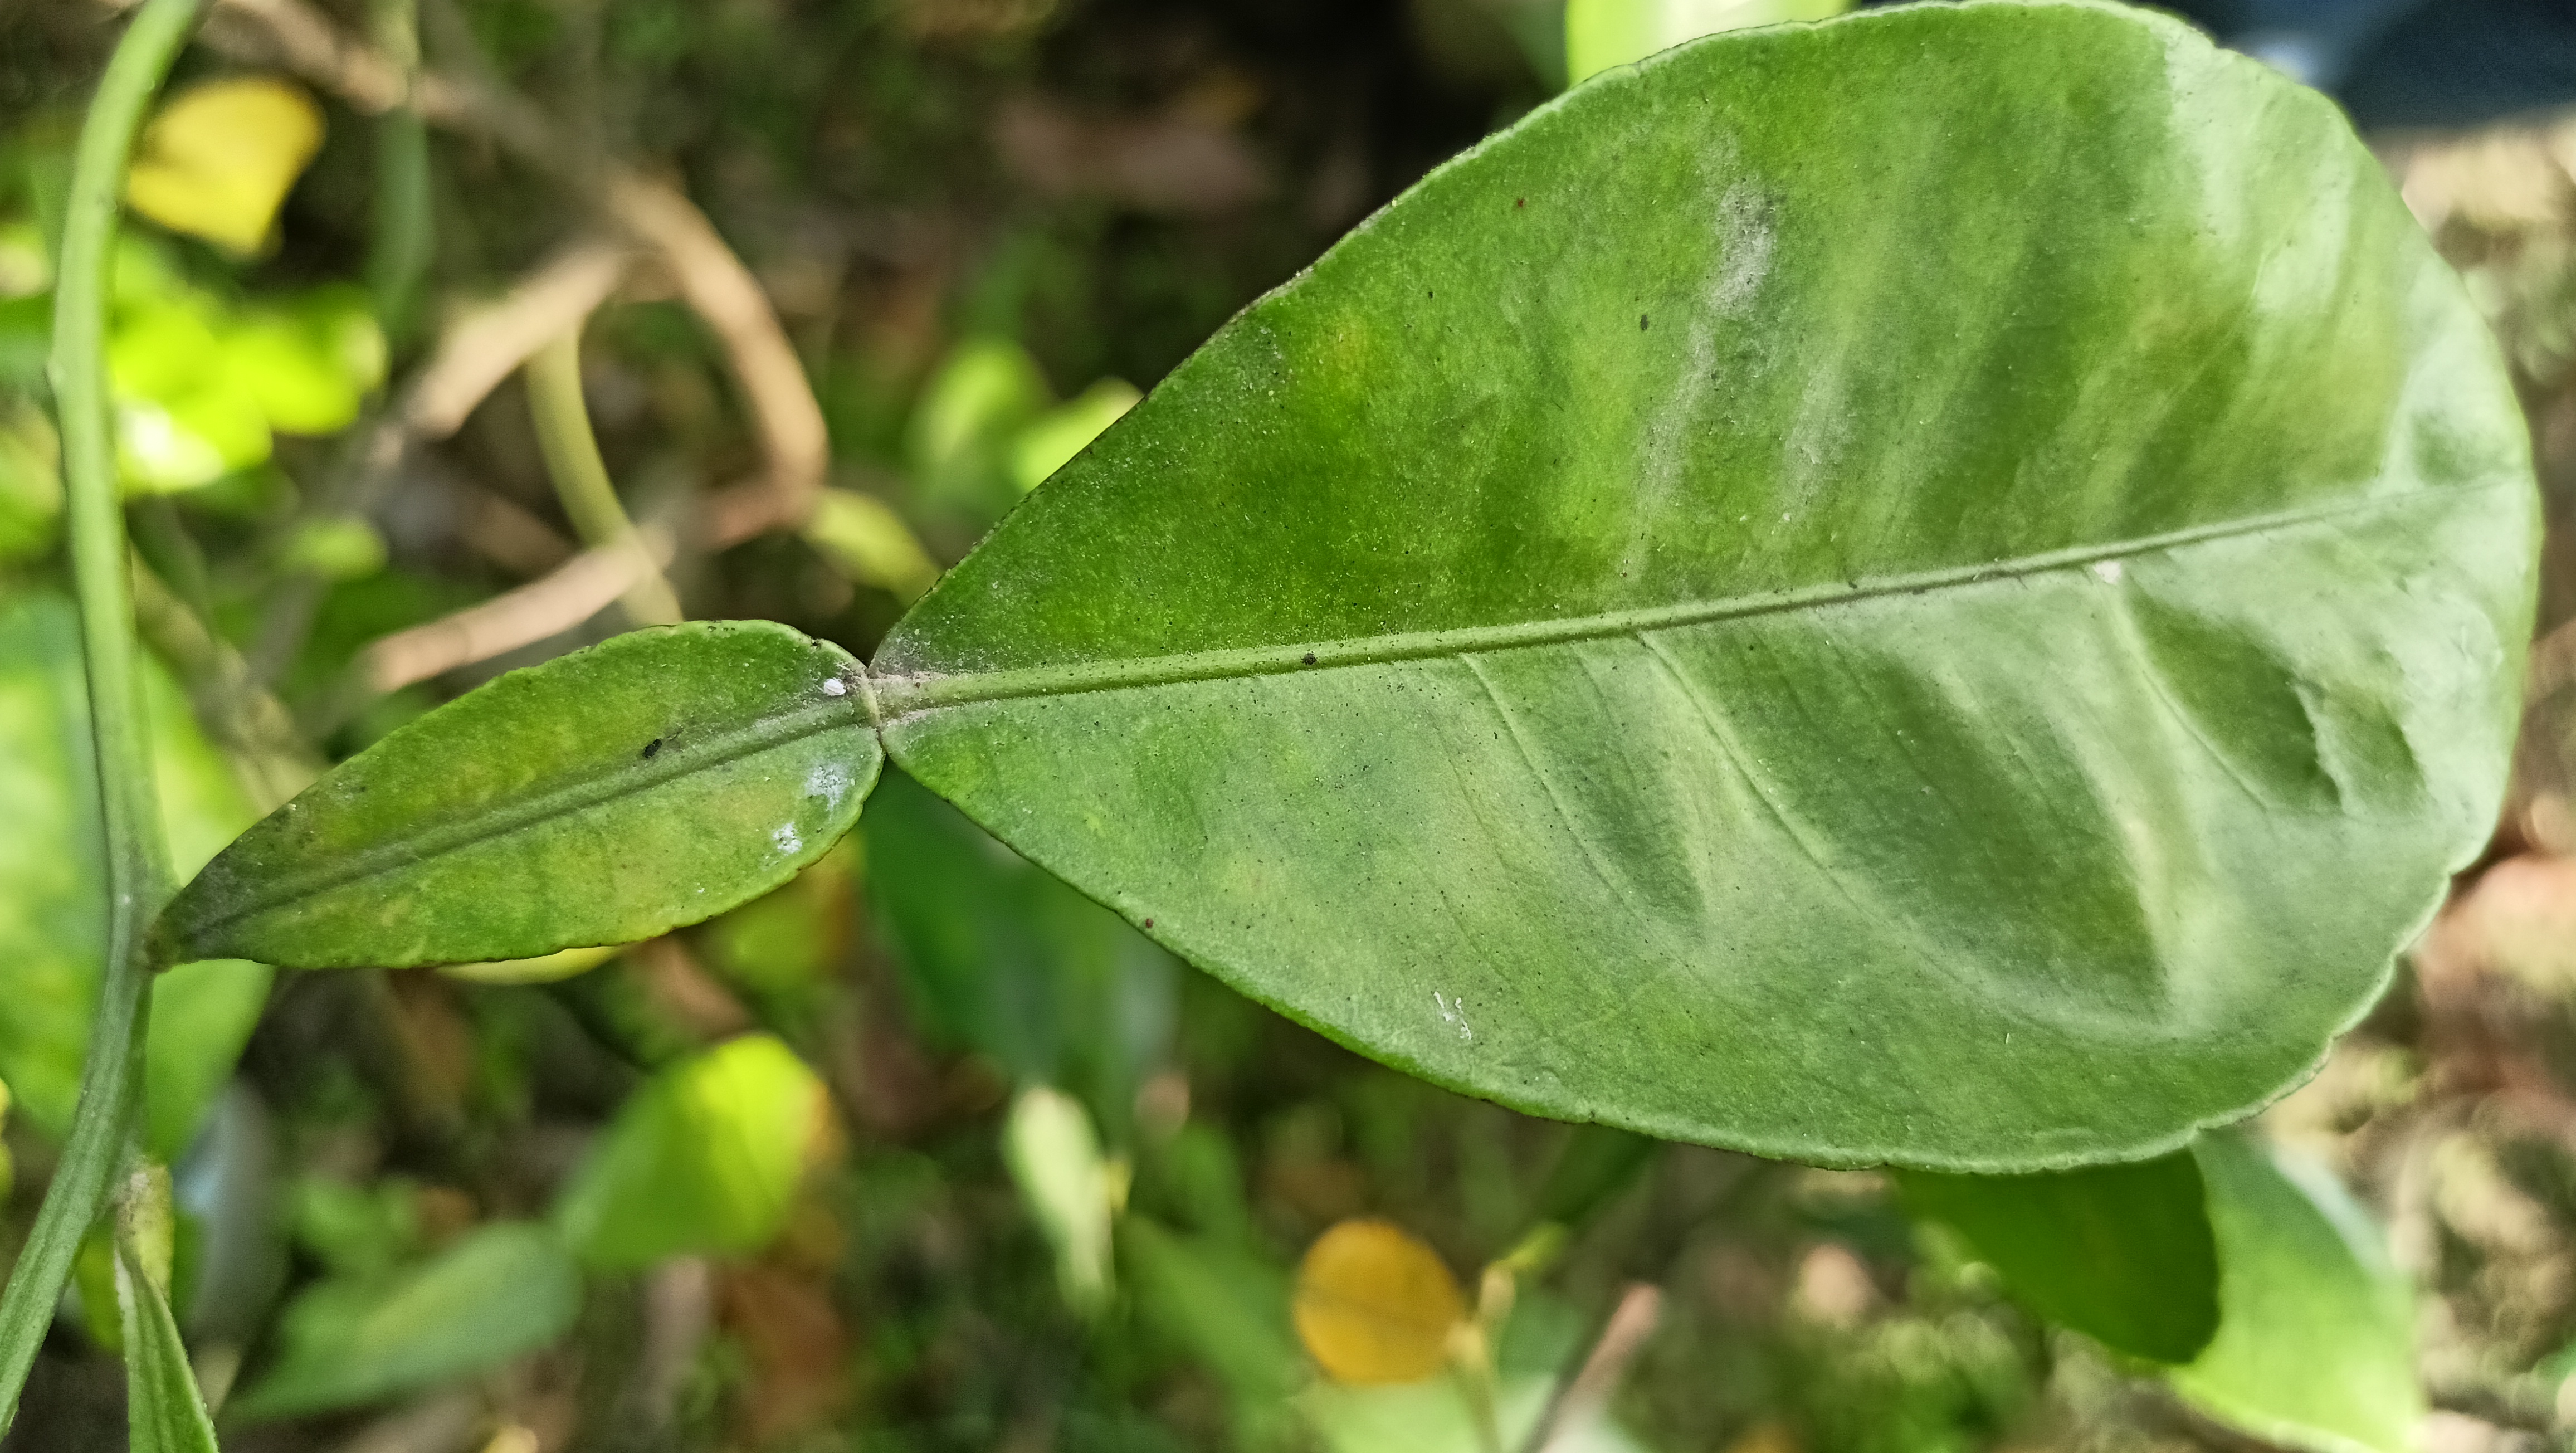
Mandarin leaf variety: Nagpuri